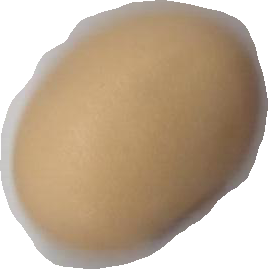
Variety: Anjasmoro